Alfred Parland

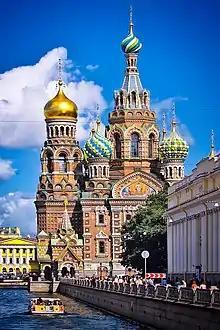
Church of the Savior on Blood

Edward Alfred Parland was born in St. Petersburg on , the son of Maria Caroline ("née" Hellmann) and Alexander Parland; he was of Scottish and German descent. A merchant family, the Parlands came to Russia in the late 18th century; the architect's paternal grandfather, John Parland, has taught English to Tsar Paul I's children, and his maternal grandfather owned a factory in Stuttgart. As a boy, Parland first studied at the St. Petersburg 4th Gymnasium (In 1836, on the 6th line of Vasilievsky Island, 15, for the sons of local merchants and "foreign negociants" was opened). Then he went at the Stuttgart Polytechnical School. In 1862 Parland enrolled in the Imperial Academy of Arts. During his studies he was awarded five medals for his achievements in painting and architecture. On graduation in 1871 he received a gold medal along with the right to travel abroad on a grant of the Academy.